You've Lost That Lovin' Feelin'

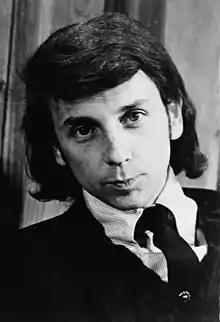
Phil Spector in 1965

In 1964, music producer Phil Spector conducted the band at a show in San Francisco where the Righteous Brothers was also appearing, and he was impressed enough with the duo to want them to record for his own label, Philles Records. All the songs previously produced by Spector for Philles Records featured African-American singers, and the Righteous Brothers would be his first white vocal act. However, they had a vocal style, termed blue-eyed soul, that suited Spector.